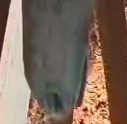
Face region: mouth_nostrils (mouth_chin_nostrils_and_profile)
Pain indicator: not_present